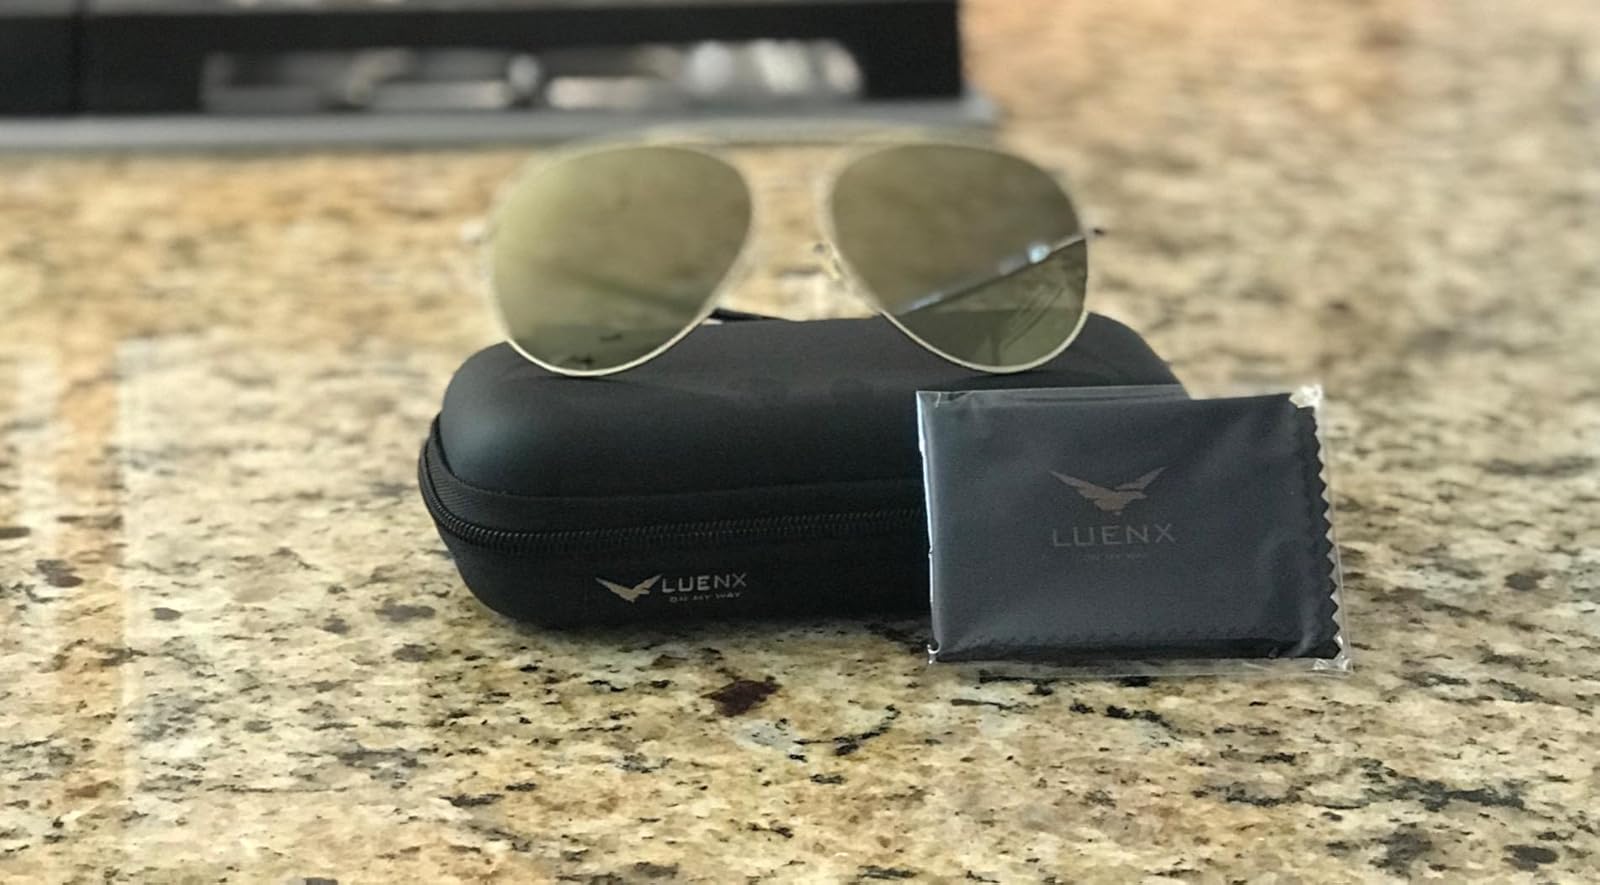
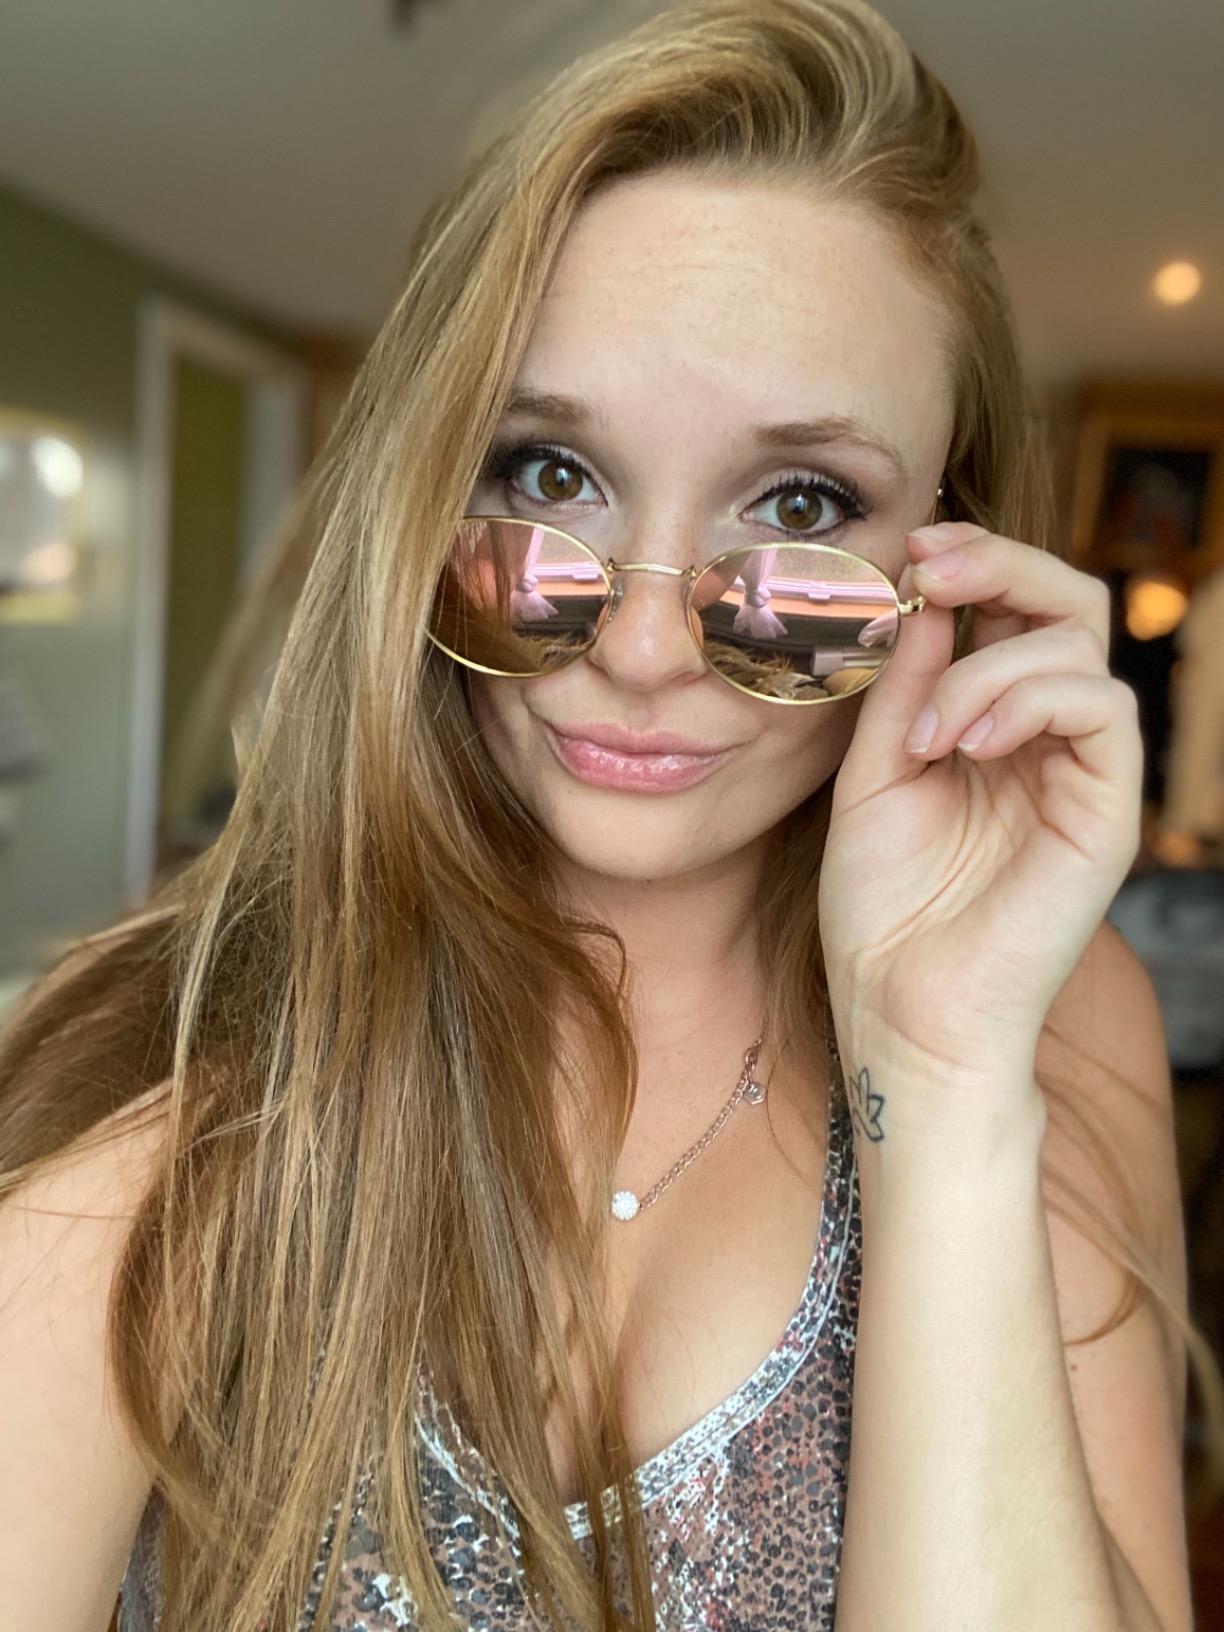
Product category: accessories_sunglasses
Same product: no